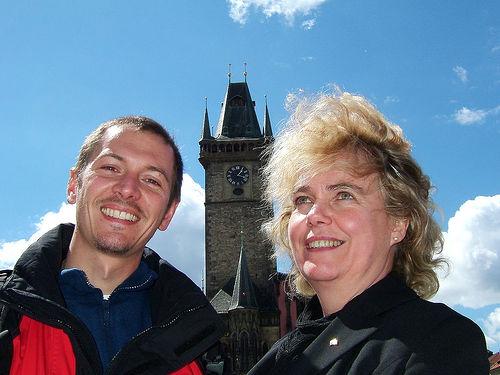
Weather: cloudy or overcast